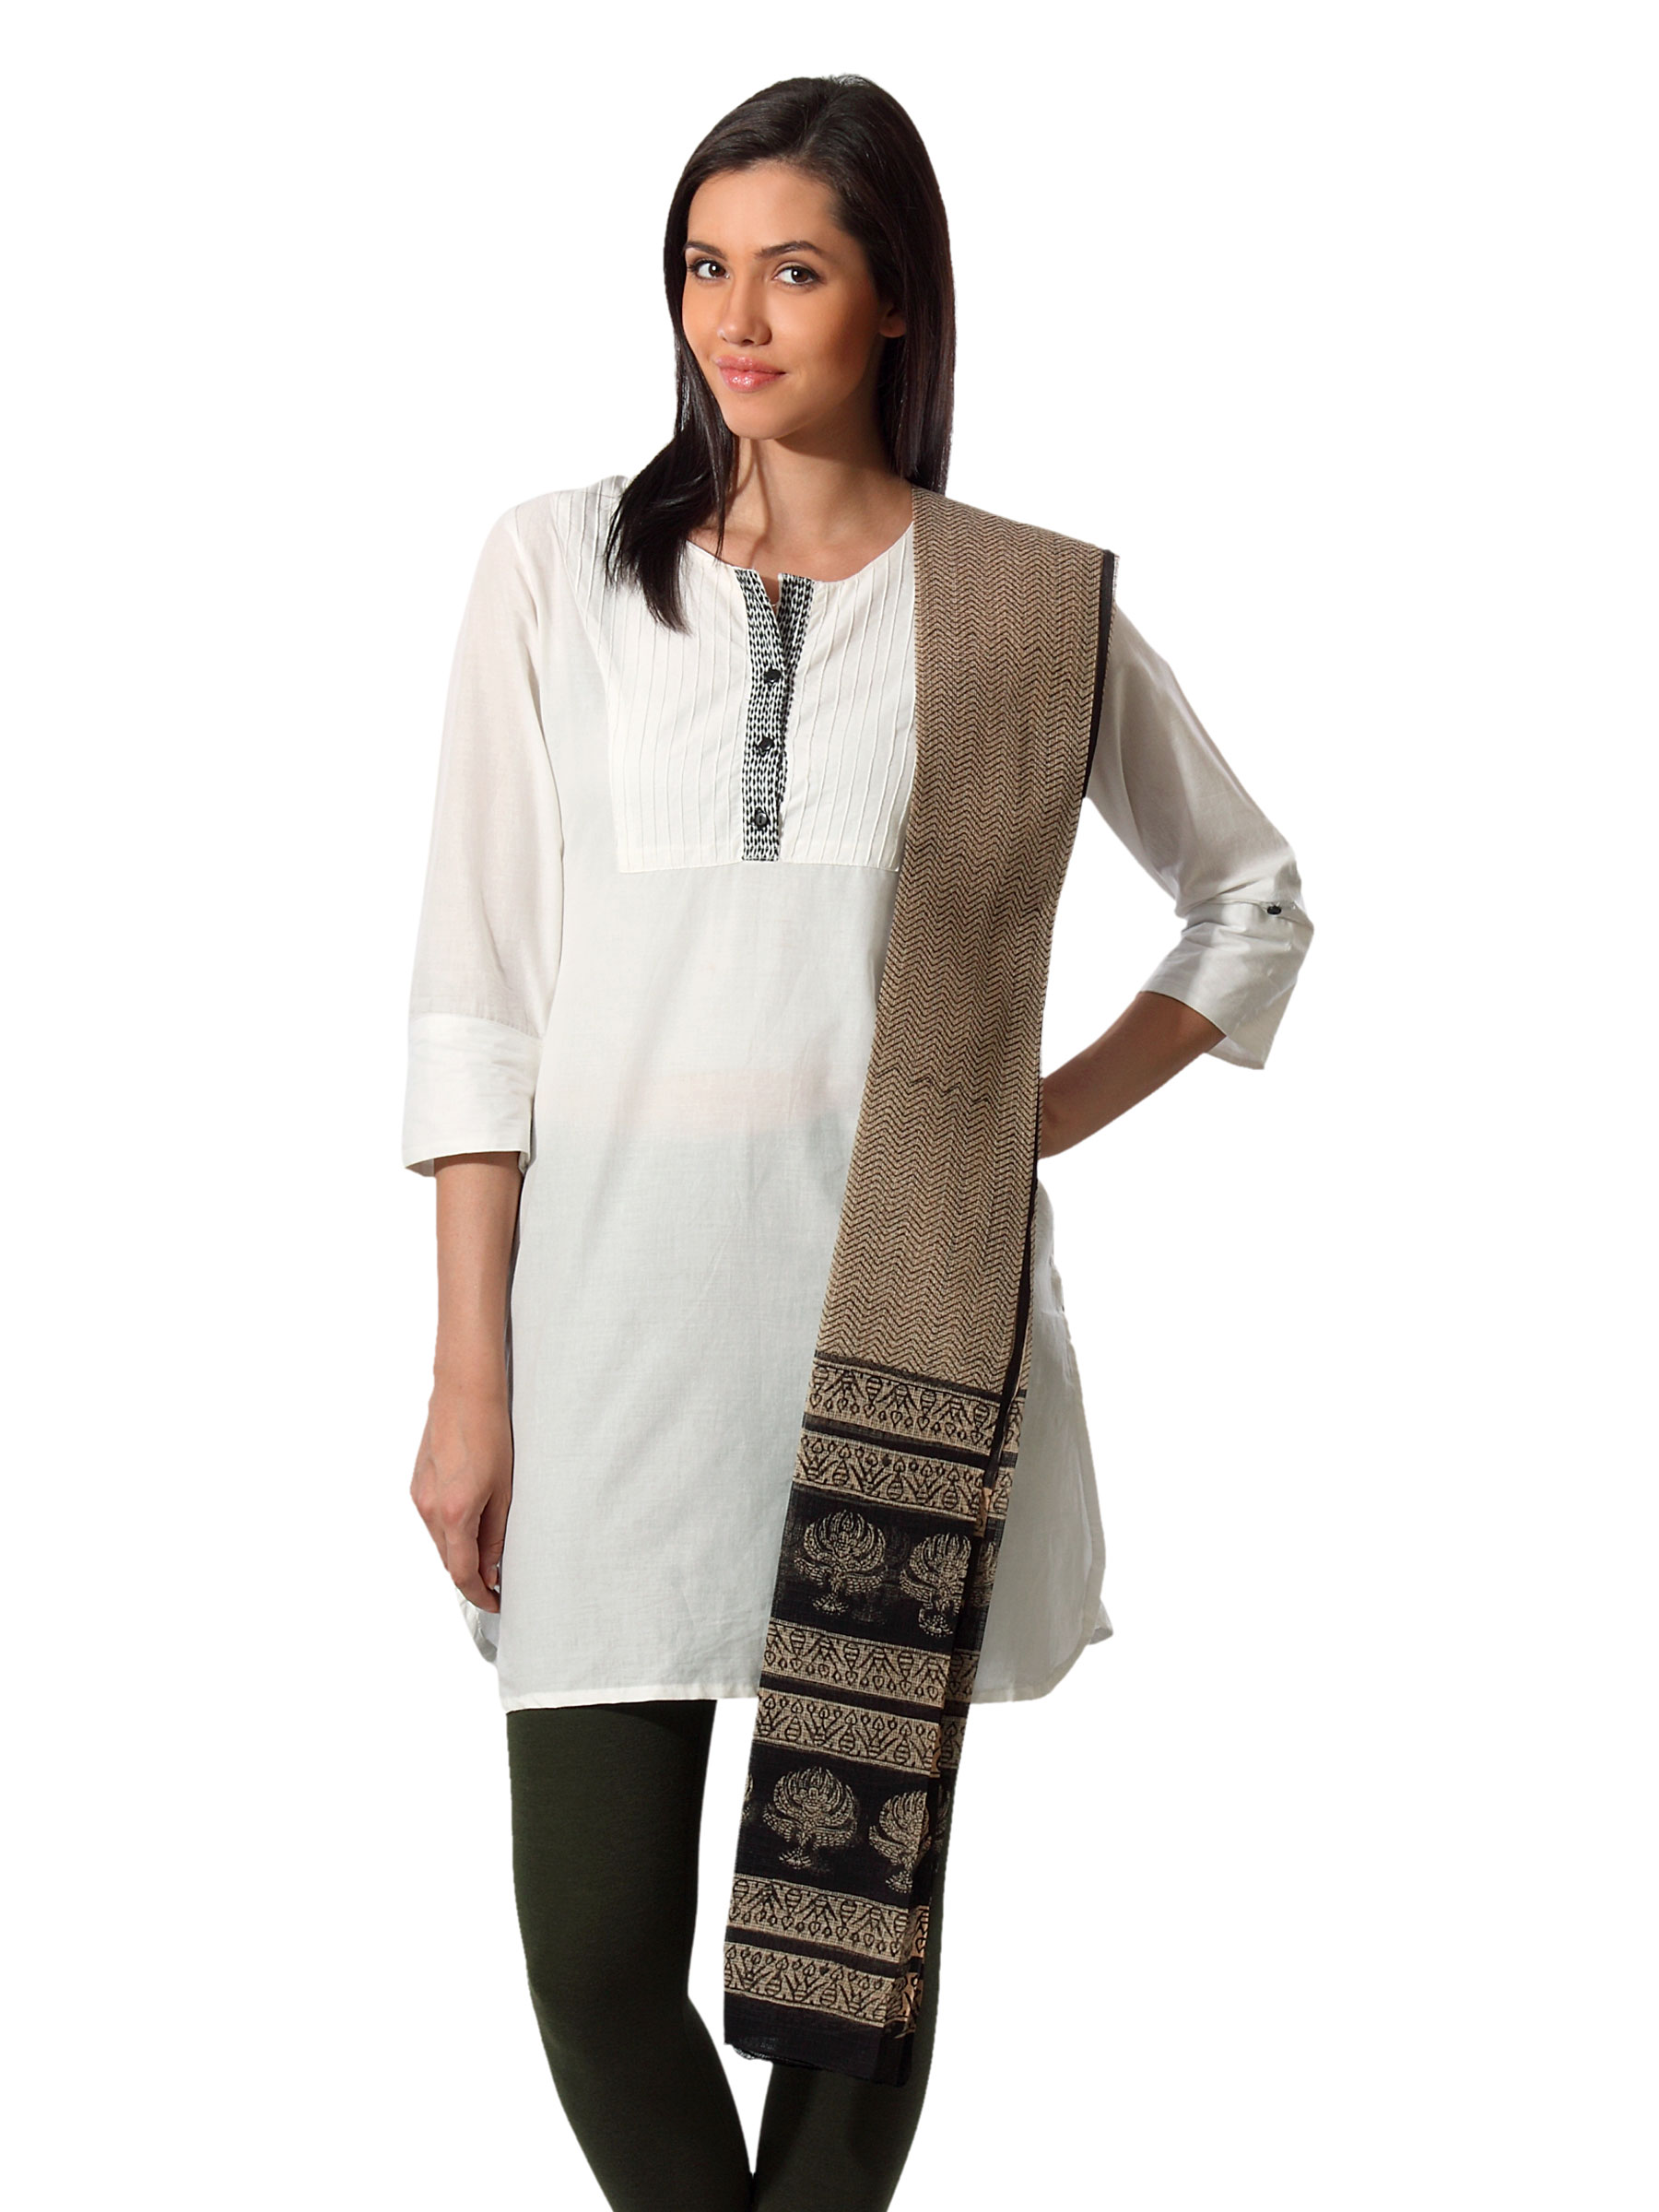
Fabindia Printed Brown Dupatta
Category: Apparel / Topwear / Dupatta
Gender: Women
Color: Brown
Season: Summer 2012
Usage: Ethnic